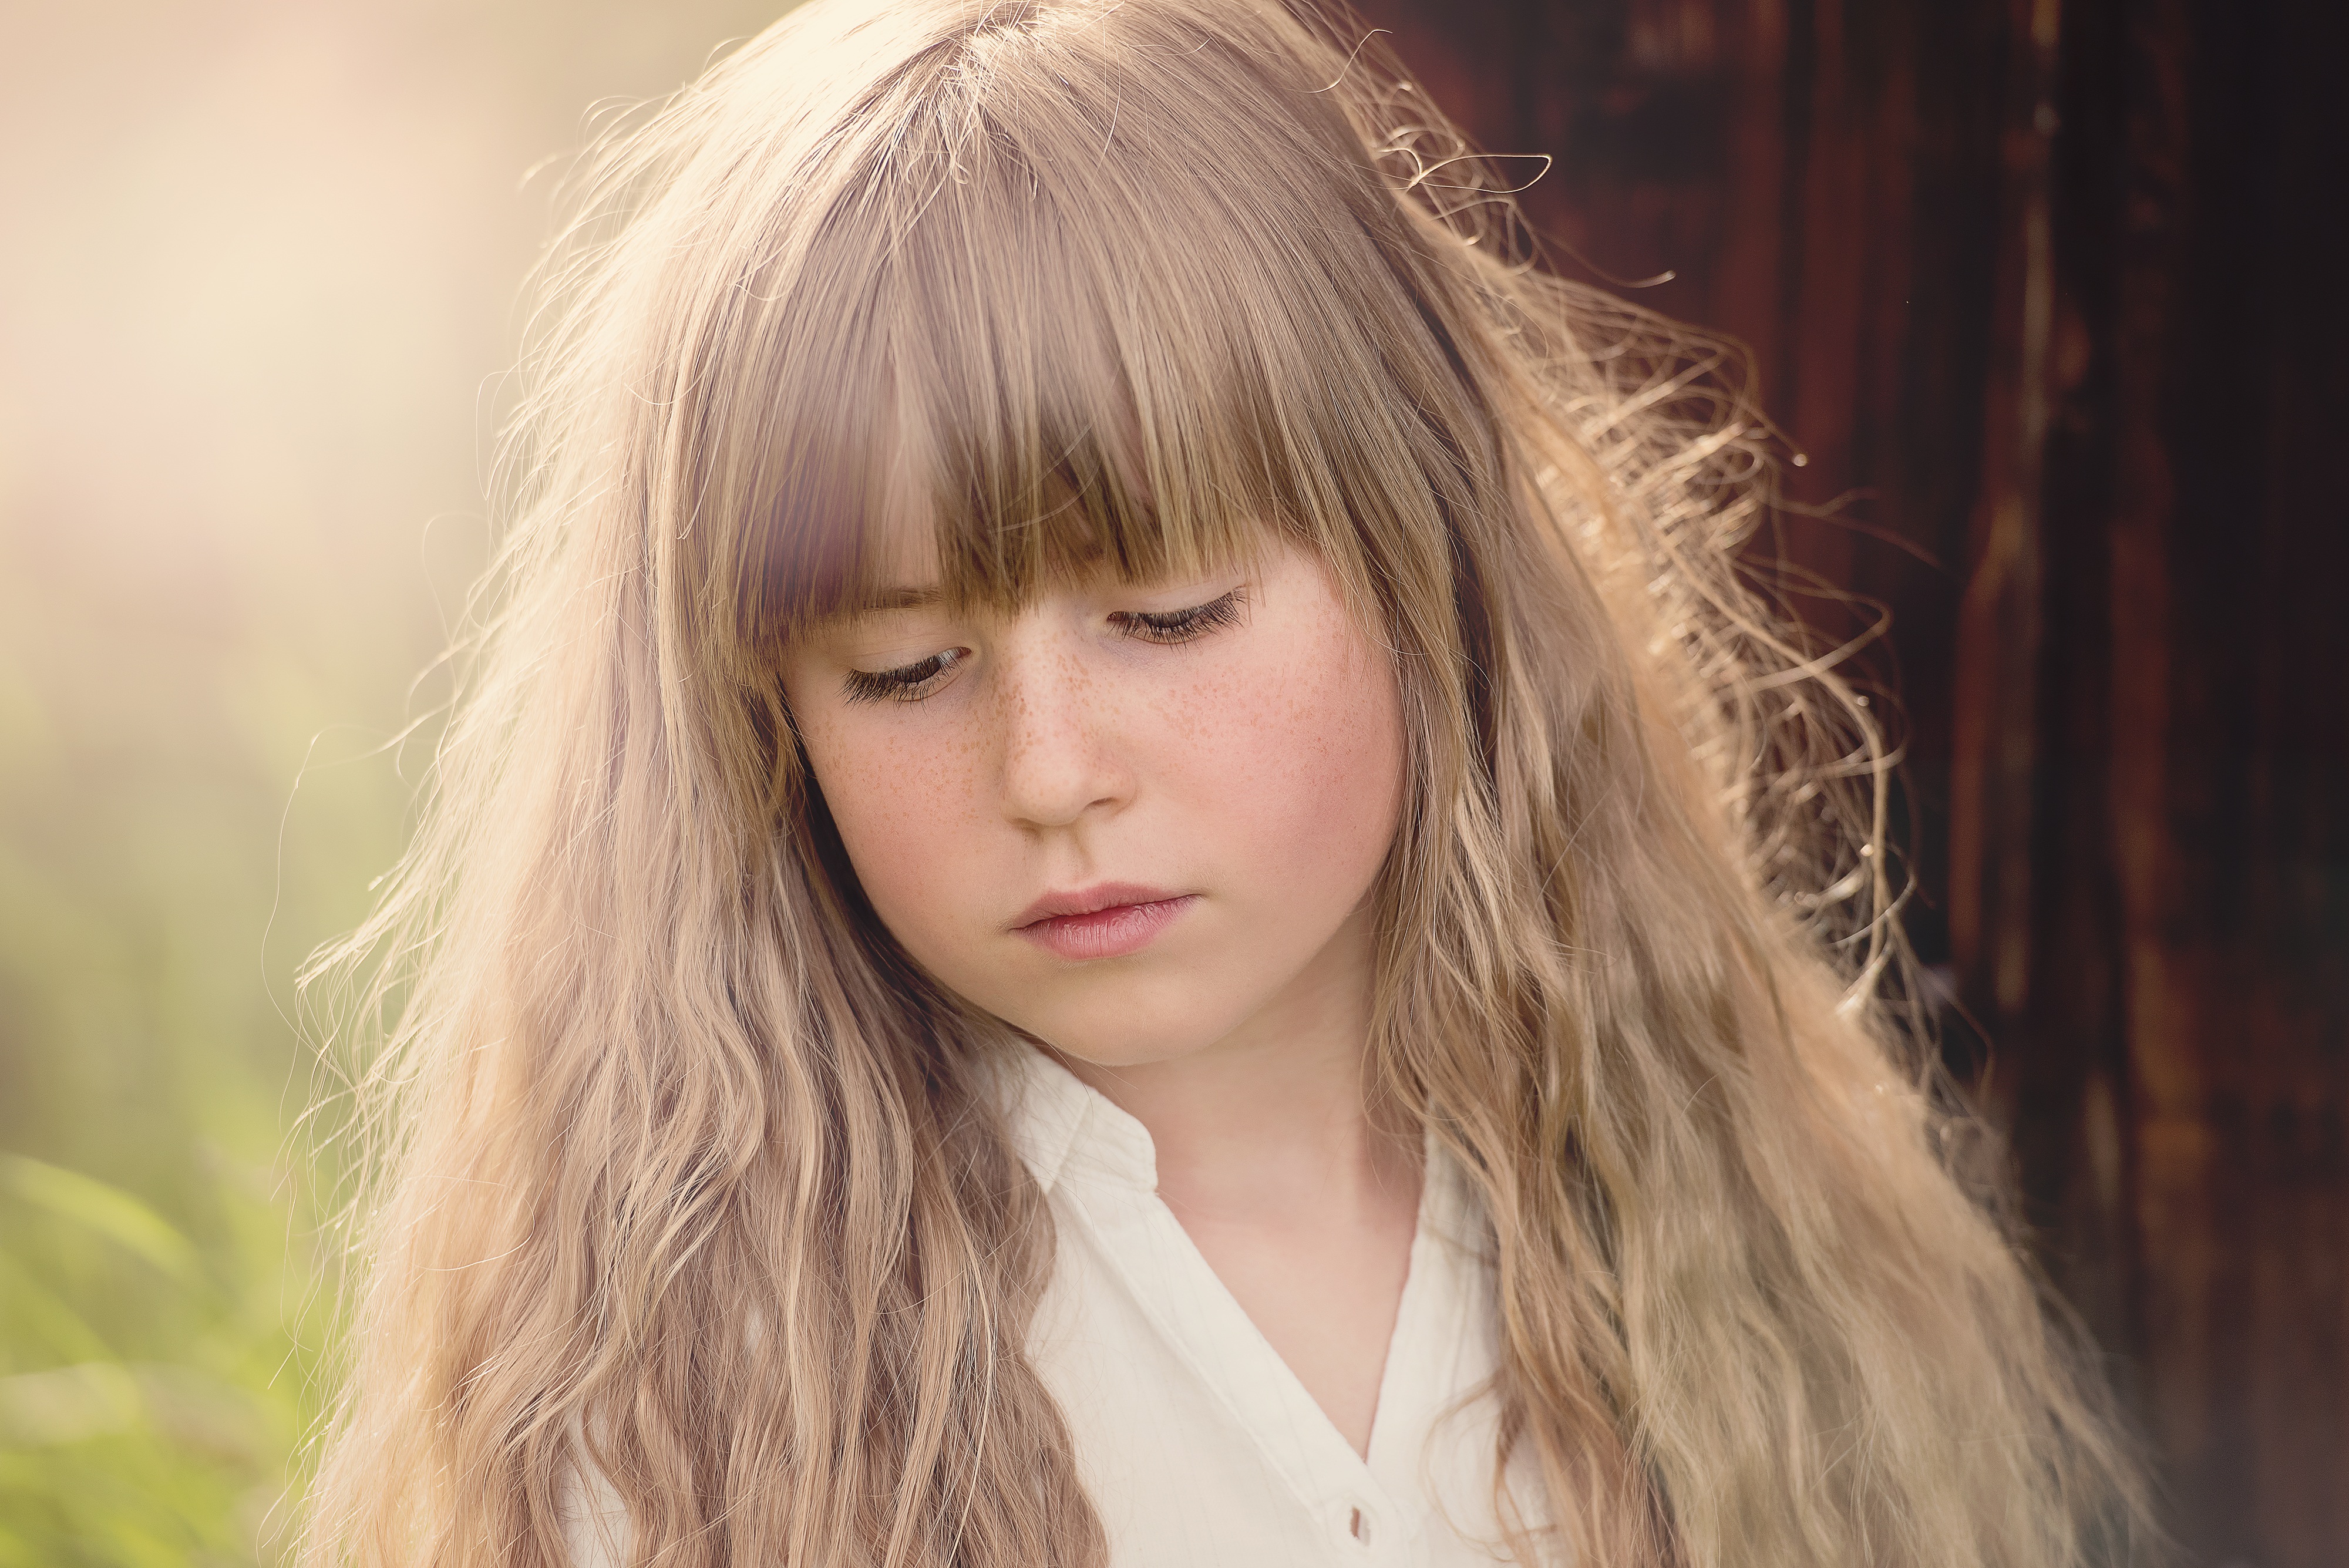
person, girl, hair, photography, view, female, portrait, model, human, fashion, close, lighting, hairstyle, long hair, face, nose, eye, beauty, blond, photo shoot, brown hair, bangs, portrait photography, hair coloring, supermodel, human hair color, layered hair